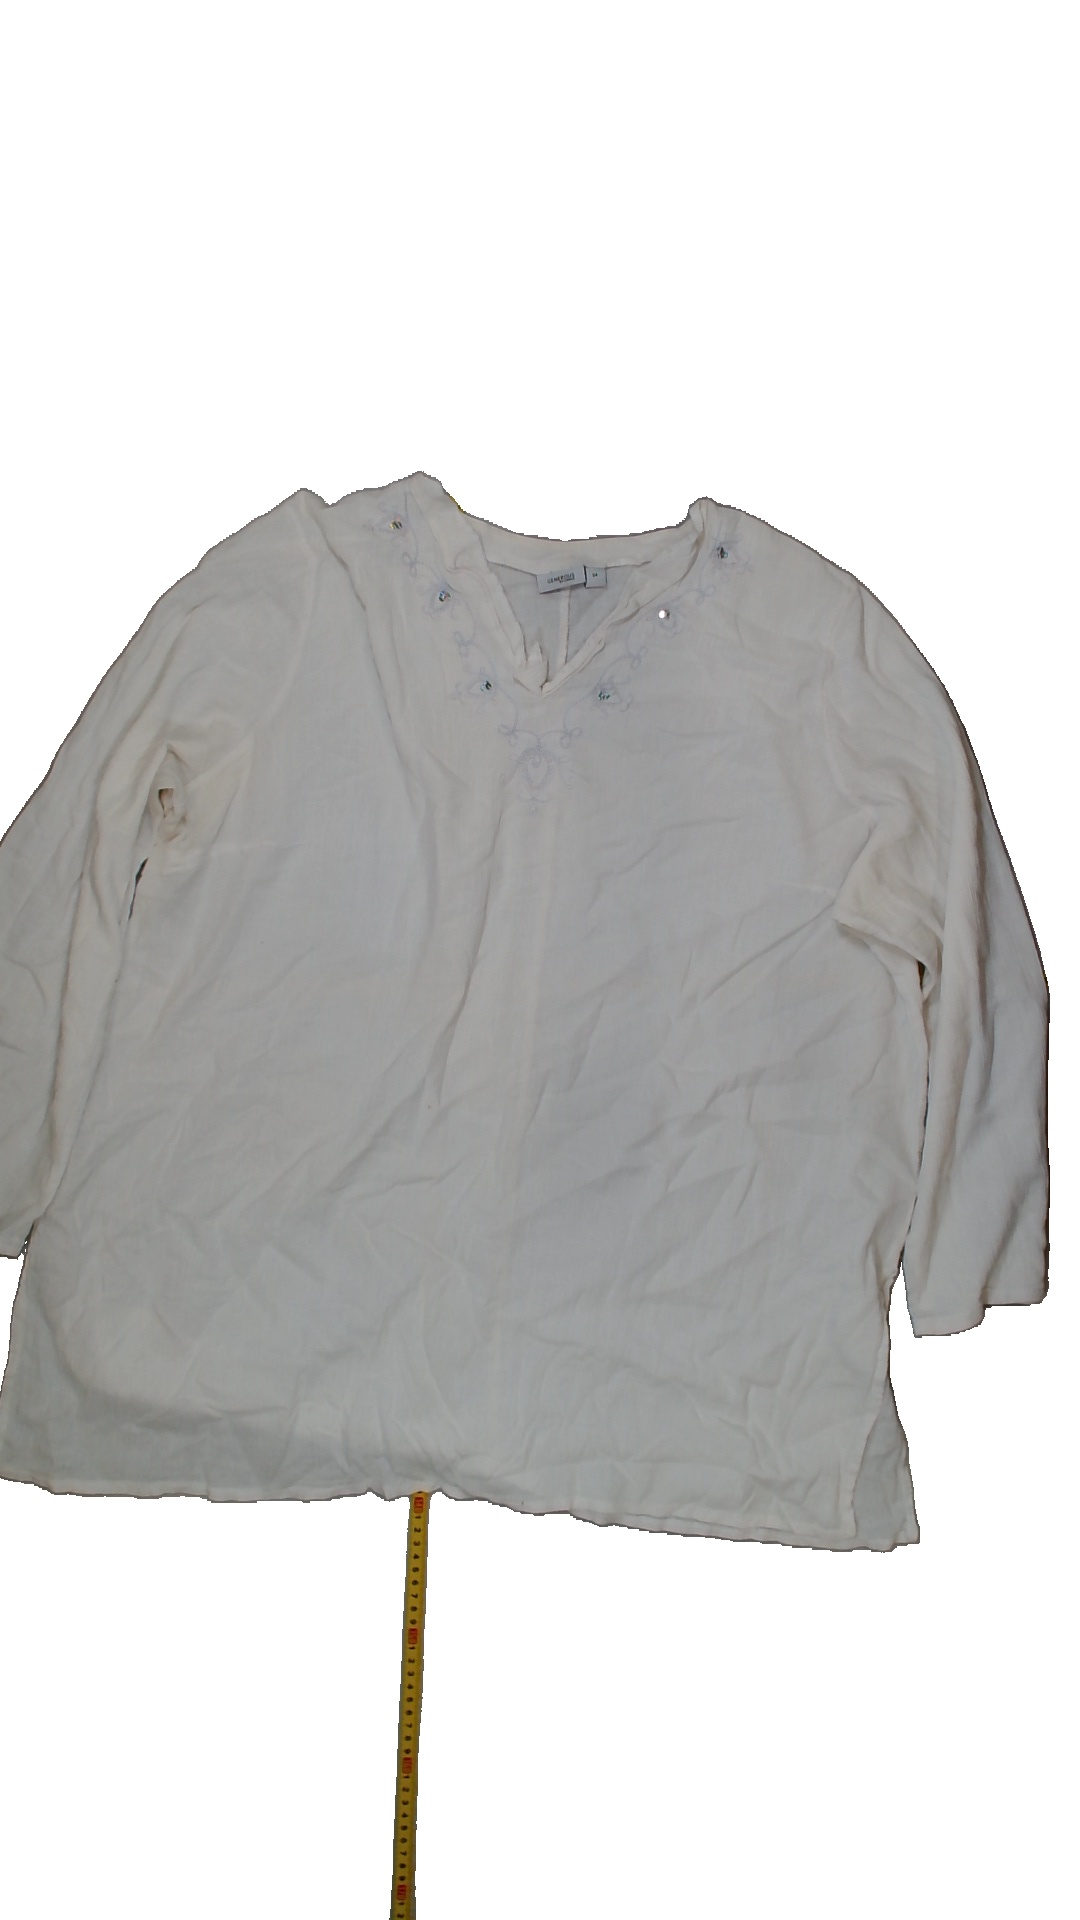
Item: Blouse (Ladies)
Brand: Lindex
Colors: White
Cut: V-collar
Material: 100% Cotton
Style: No trend
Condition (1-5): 2
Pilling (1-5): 5
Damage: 3
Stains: Yes
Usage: Export
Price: <50